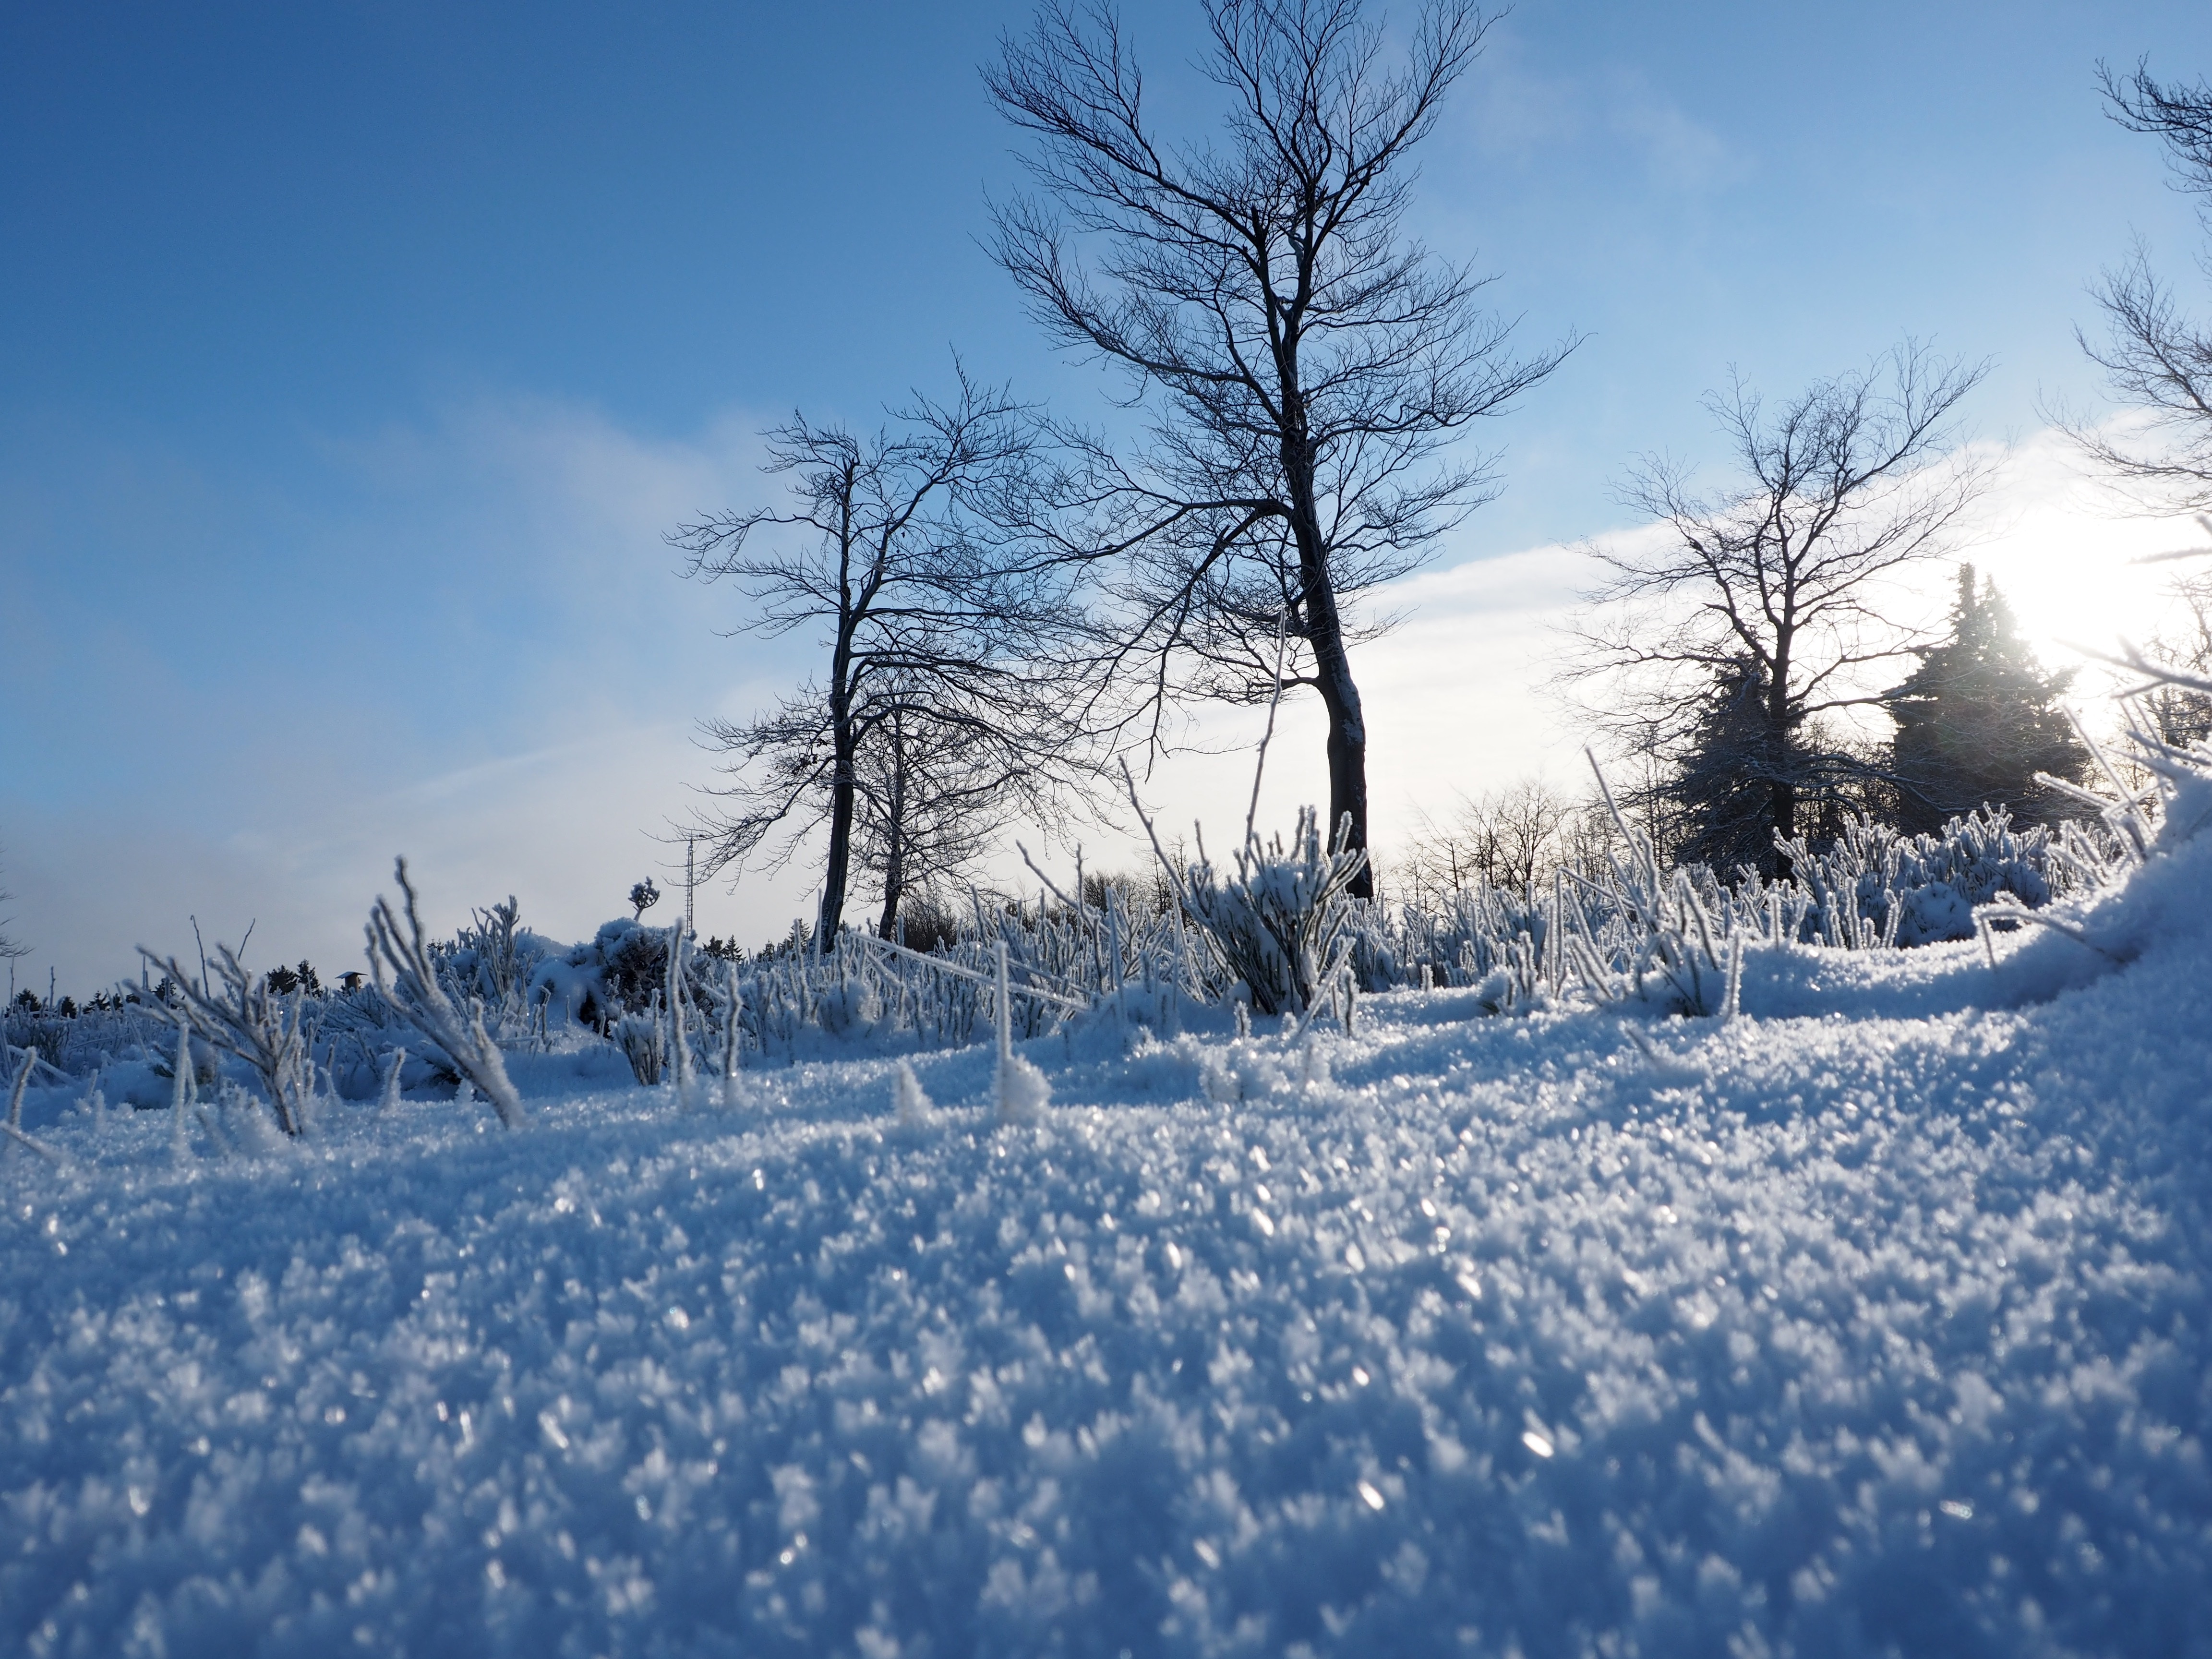
tree, nature, mountain, snow, cold, winter, sun, sunlight, frost, ice, weather, blue, season, wintry, freezing, snow landscape, woody plant